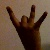
The image shows a hand gesture representing the number 8 in Indian Sign Language.